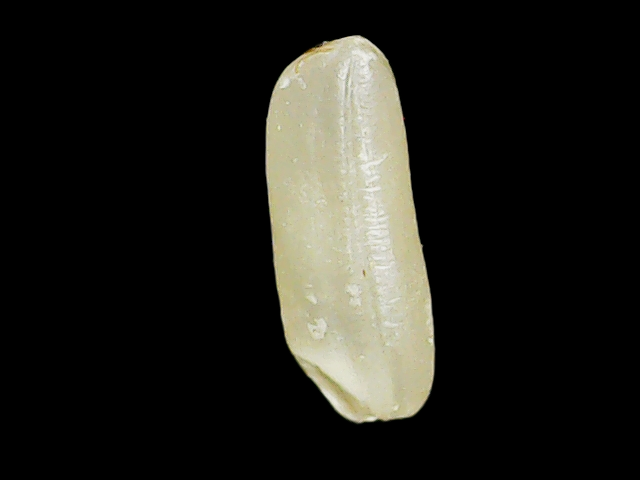
Rice variety: Binadhan16